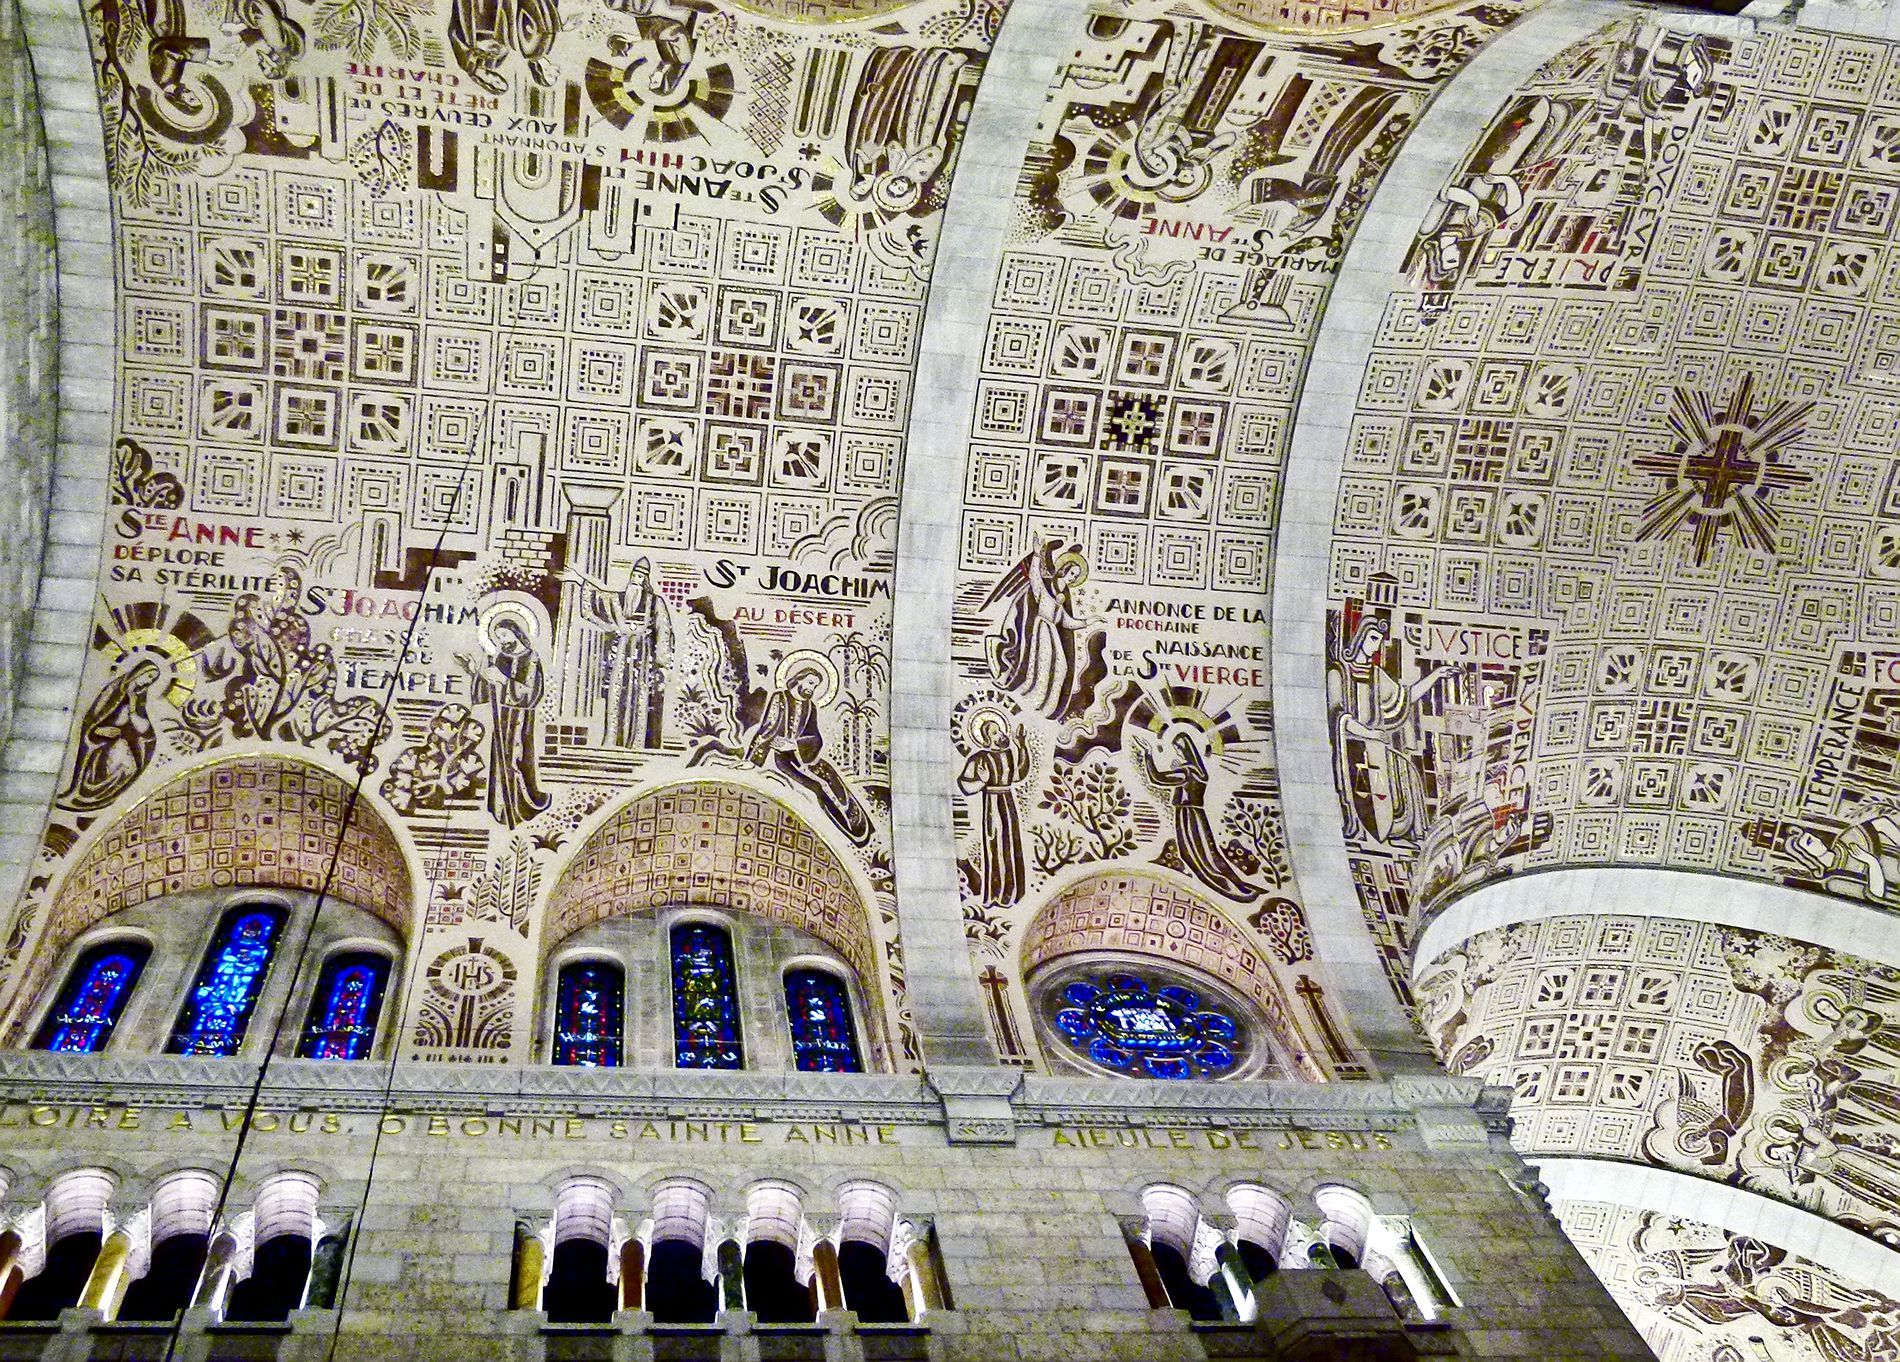
Church interior.
This photo features an ornate church interior, displaying an aesthetically ornate ceiling alongside the church's upper walls. Three decorative windows are set in the upper end of the church wall.
A low angle shot of a grand church interior displays an ornate ceiling featuring various Christian scenes and figures. The ceiling meets stone-built upper walls, where three windows showcase religious figures and scenes. The interior combines beige tones with dark brown paintings, texts, and figures, complemented by dark blue stained-glass windows that filter sunlight. The overall scene evokes a sense of historical grandeur, solemnity, and humility.
Labels: Architecture, Building, Apse, Church, Person, Art, Altar, Prayer, Head, Crypt, Arch, Cathedral, Vault Ceiling, church ceiling, wall, windows, Walls
Camera: Panasonic DMC-FZ100
Aperture: F2.8
Exposure: 1/25 sec
ISO: 400
Focal length: 4.5 mm